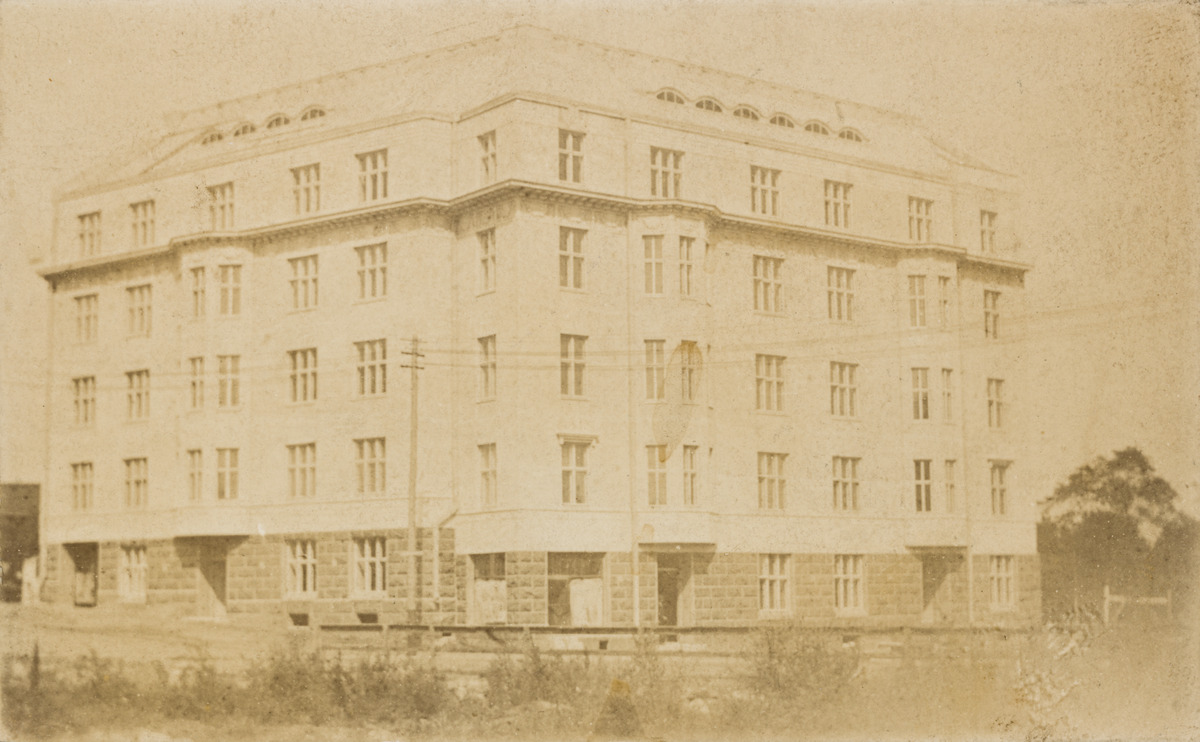
Töölönkatu 17
sisällön kuvaus: Töölönkatu 17. Hesperiankatu (nykyään Pohjoinen Hesperiankatu) 3, Taka-Töölö. Viimeistelyä vaille valmis asuinkerrostalo on korttelinsa ensimmäinen. Kuva on otettu koillisen suuntaan kohdasta, jossa nykyään on puisto, Hesperian esplanadi. mustavalkoinen
Ajankohta: kuvausaika 1914 n.
Paikka: Suomi, Uusimaa, Helsinki, Töölö Helsinki, Taka-Töölö Helsinki, Töölönkatu 17. Pohjoinen Hesperiankatu 3
Aiheet: arkkitehtuuri, asuinrakennukset, kerrostalot, kivirakenteet, julkisivut, ikkunat, koristeet, erkkerit, rakentaminen, kadut, jalkakäytävät, aidat, joutomaa